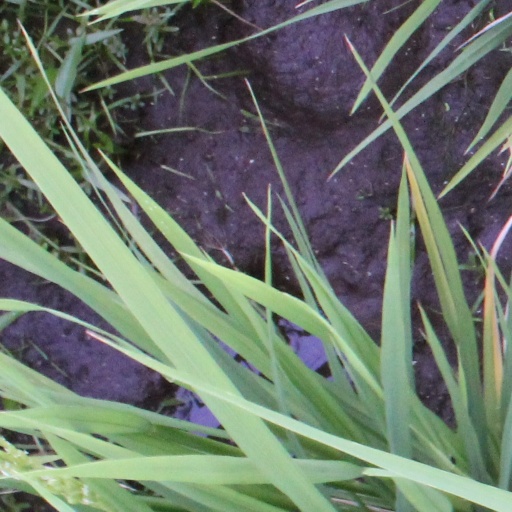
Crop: rice